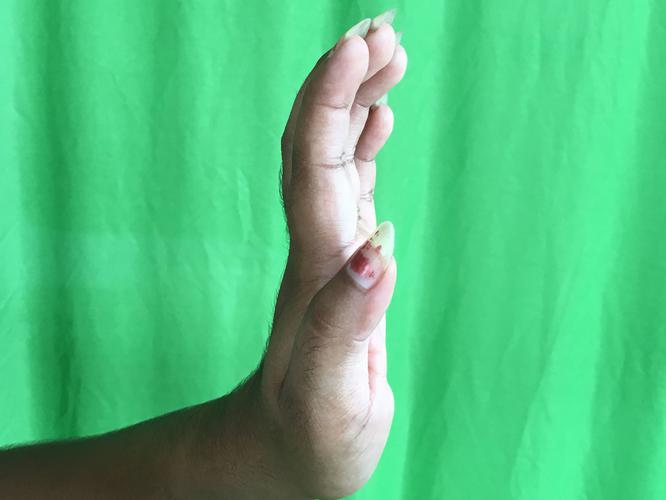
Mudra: Sarpasirsha
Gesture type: single_hand